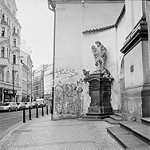
Label: street